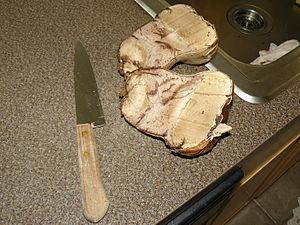
La Vesse-de-loup crâniforme est une espèce de vesses-de-loup de la famille des Agaricaceae. Elle pousse en Asie, en Australie et en Amérique du Nord, où elle croît sur le sol dans les forêts clairsemées. L'épithète de son nom fait allusion à la ressemblance de ce champignon avec le cerveau d'un animal. Le sporophore crâniforme, de couleur blanche à havane, mesure de 8 à 20 cm de large sur 6 à 20 de hauteur. D'abord lisse, la peau se ride, se fissure et s'écaille avec le temps. Elle finit par tomber pour exposer une gleba friable variant du jaune brunâtre au jaune olivâtre. Cette vesse-de-loup est comestible lorsque la gleba est encore ferme et blanche, avant qu'elle ne devienne friable et jaune brunâtre. Le champignon mûr sert d'hémostatique dans la médecine folklorique ou traditionnelle en Chine, au Japon et chez les Ojibwés.